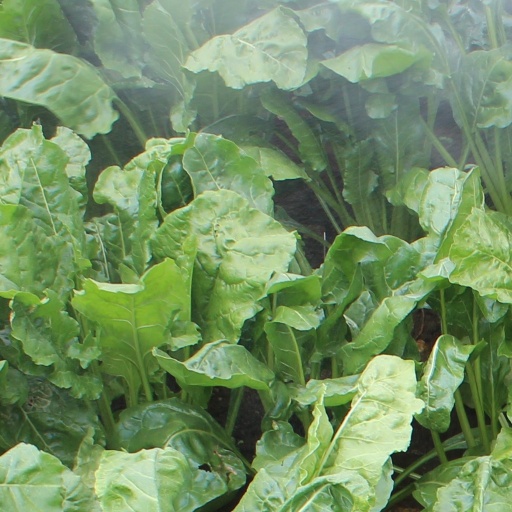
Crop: sugar beet